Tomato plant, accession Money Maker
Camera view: tilt-top (135 deg); turntable rotation: 90 degrees
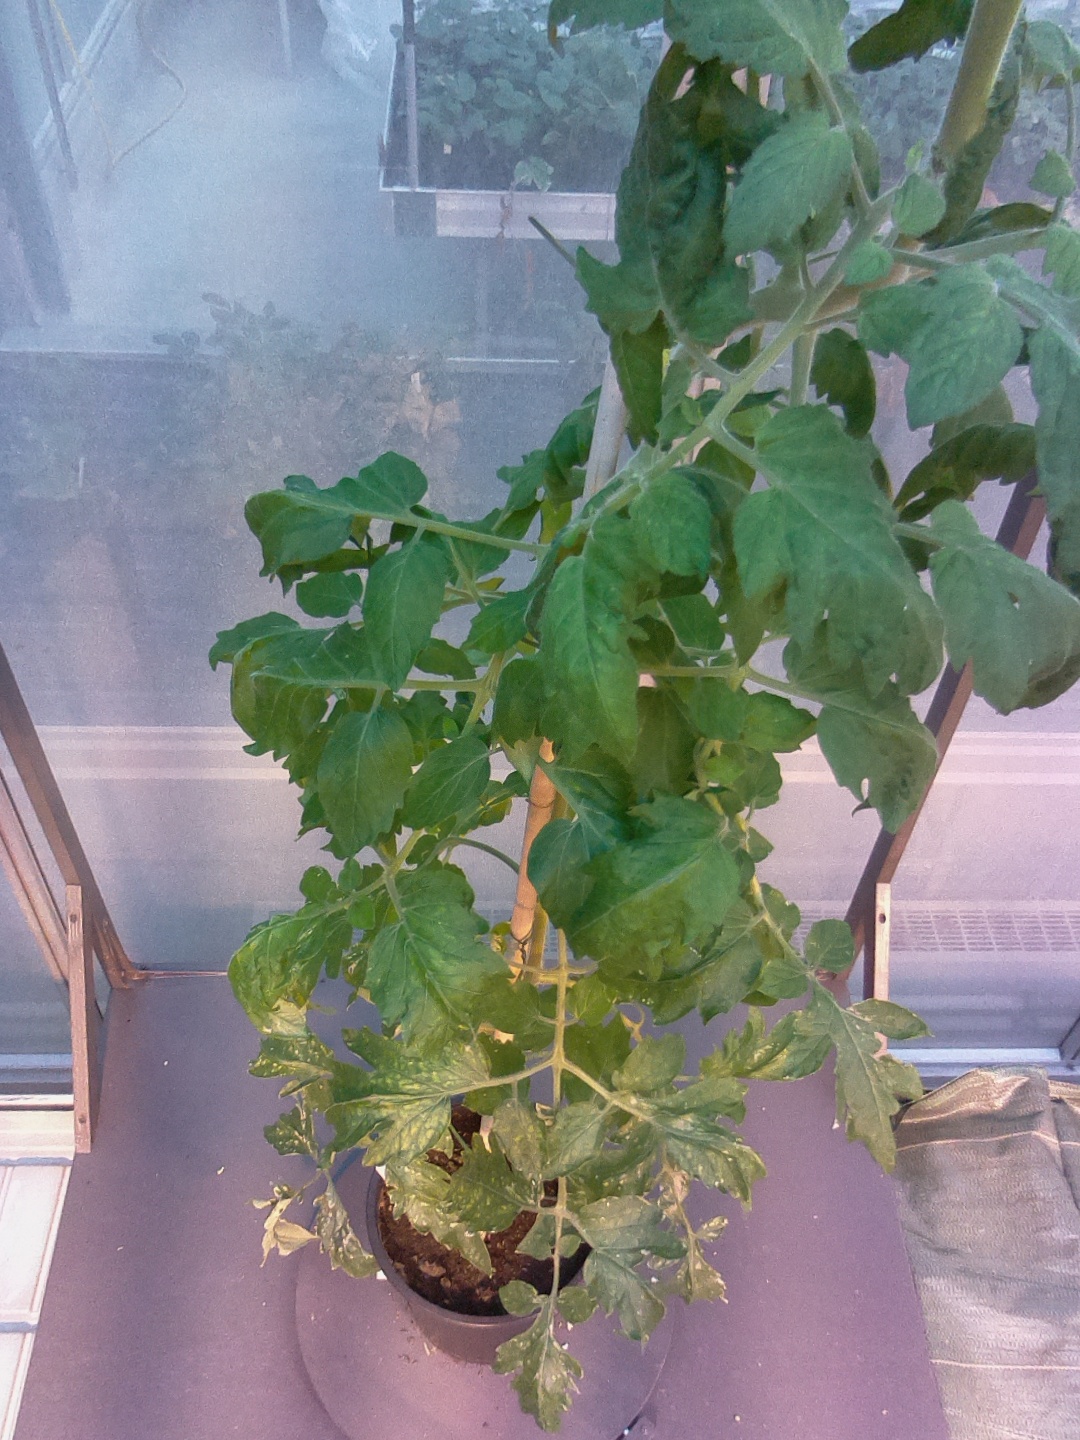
BBCH growth stage 66: Full flowering, 60%-70% of flowers open, more petals falling